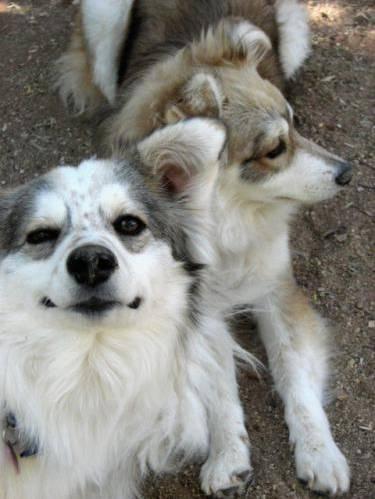
dog